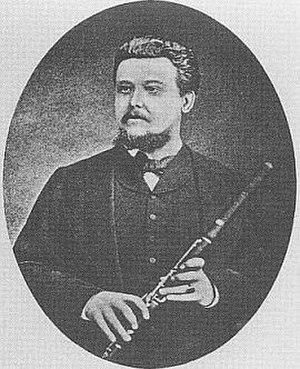
Jules Auguste Demersseman est un compositeur et flûtiste français.